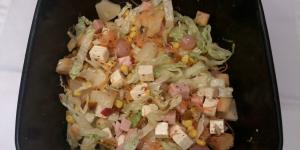
ensalada de pavo y pina